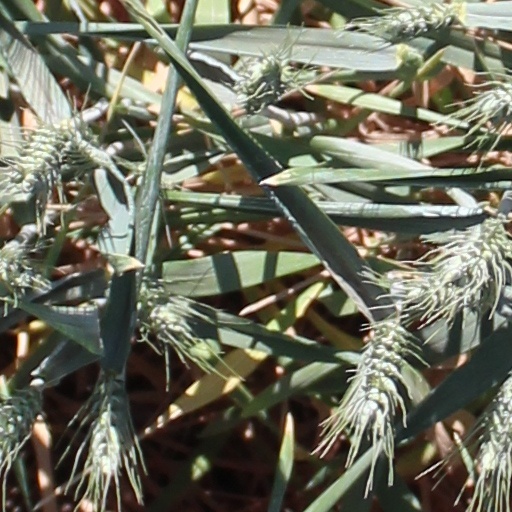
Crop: wheat